Cupcakes (film)

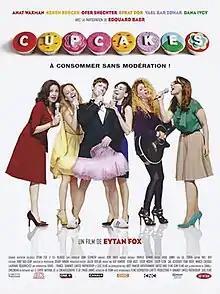
Film poster

In Tel Aviv, a group of friends meet to watch the Universong song contest. The friends are unimpressed by the Israeli entry and start singing their own song. A mobile phone recording of the singing goes viral and the group are selected as the Israeli entry for the next Universong.